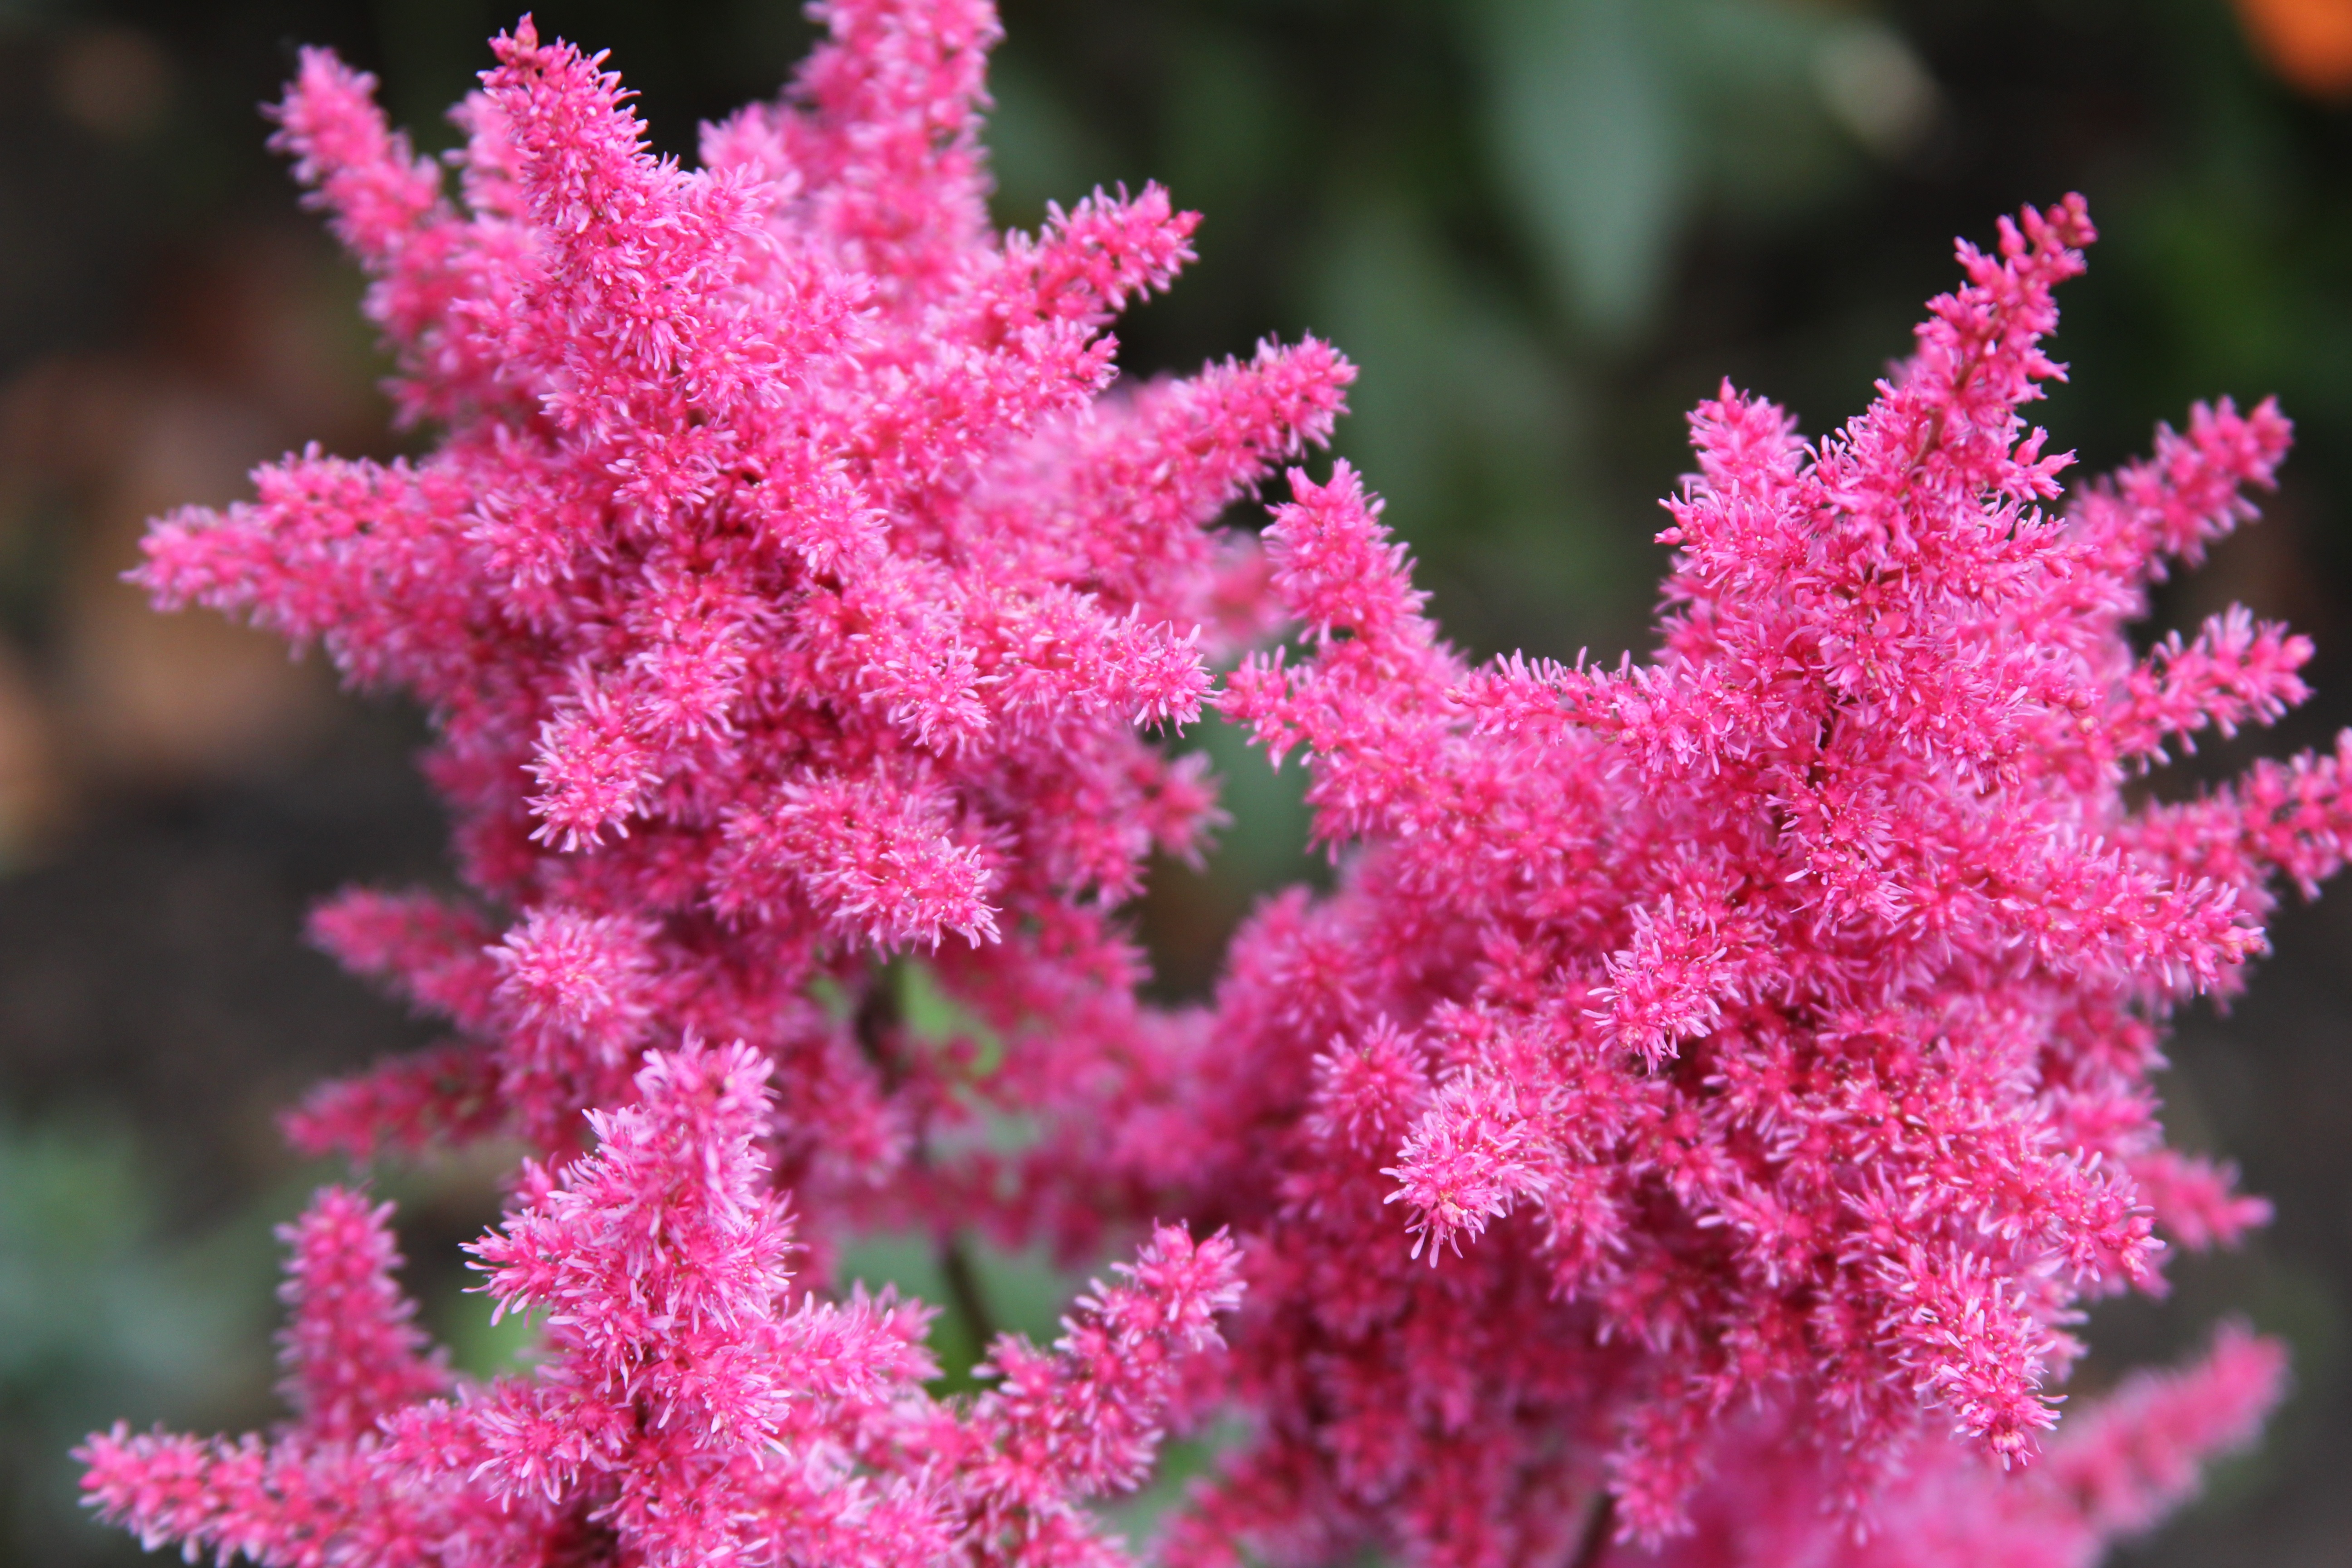
nature, blossom, plant, flower, petal, bush, garden, pink, flora, perennial, gardening, shrub, astilbe, flowering plant, false goats beard, annual plant, land plant, feathery petals, feathery plumes